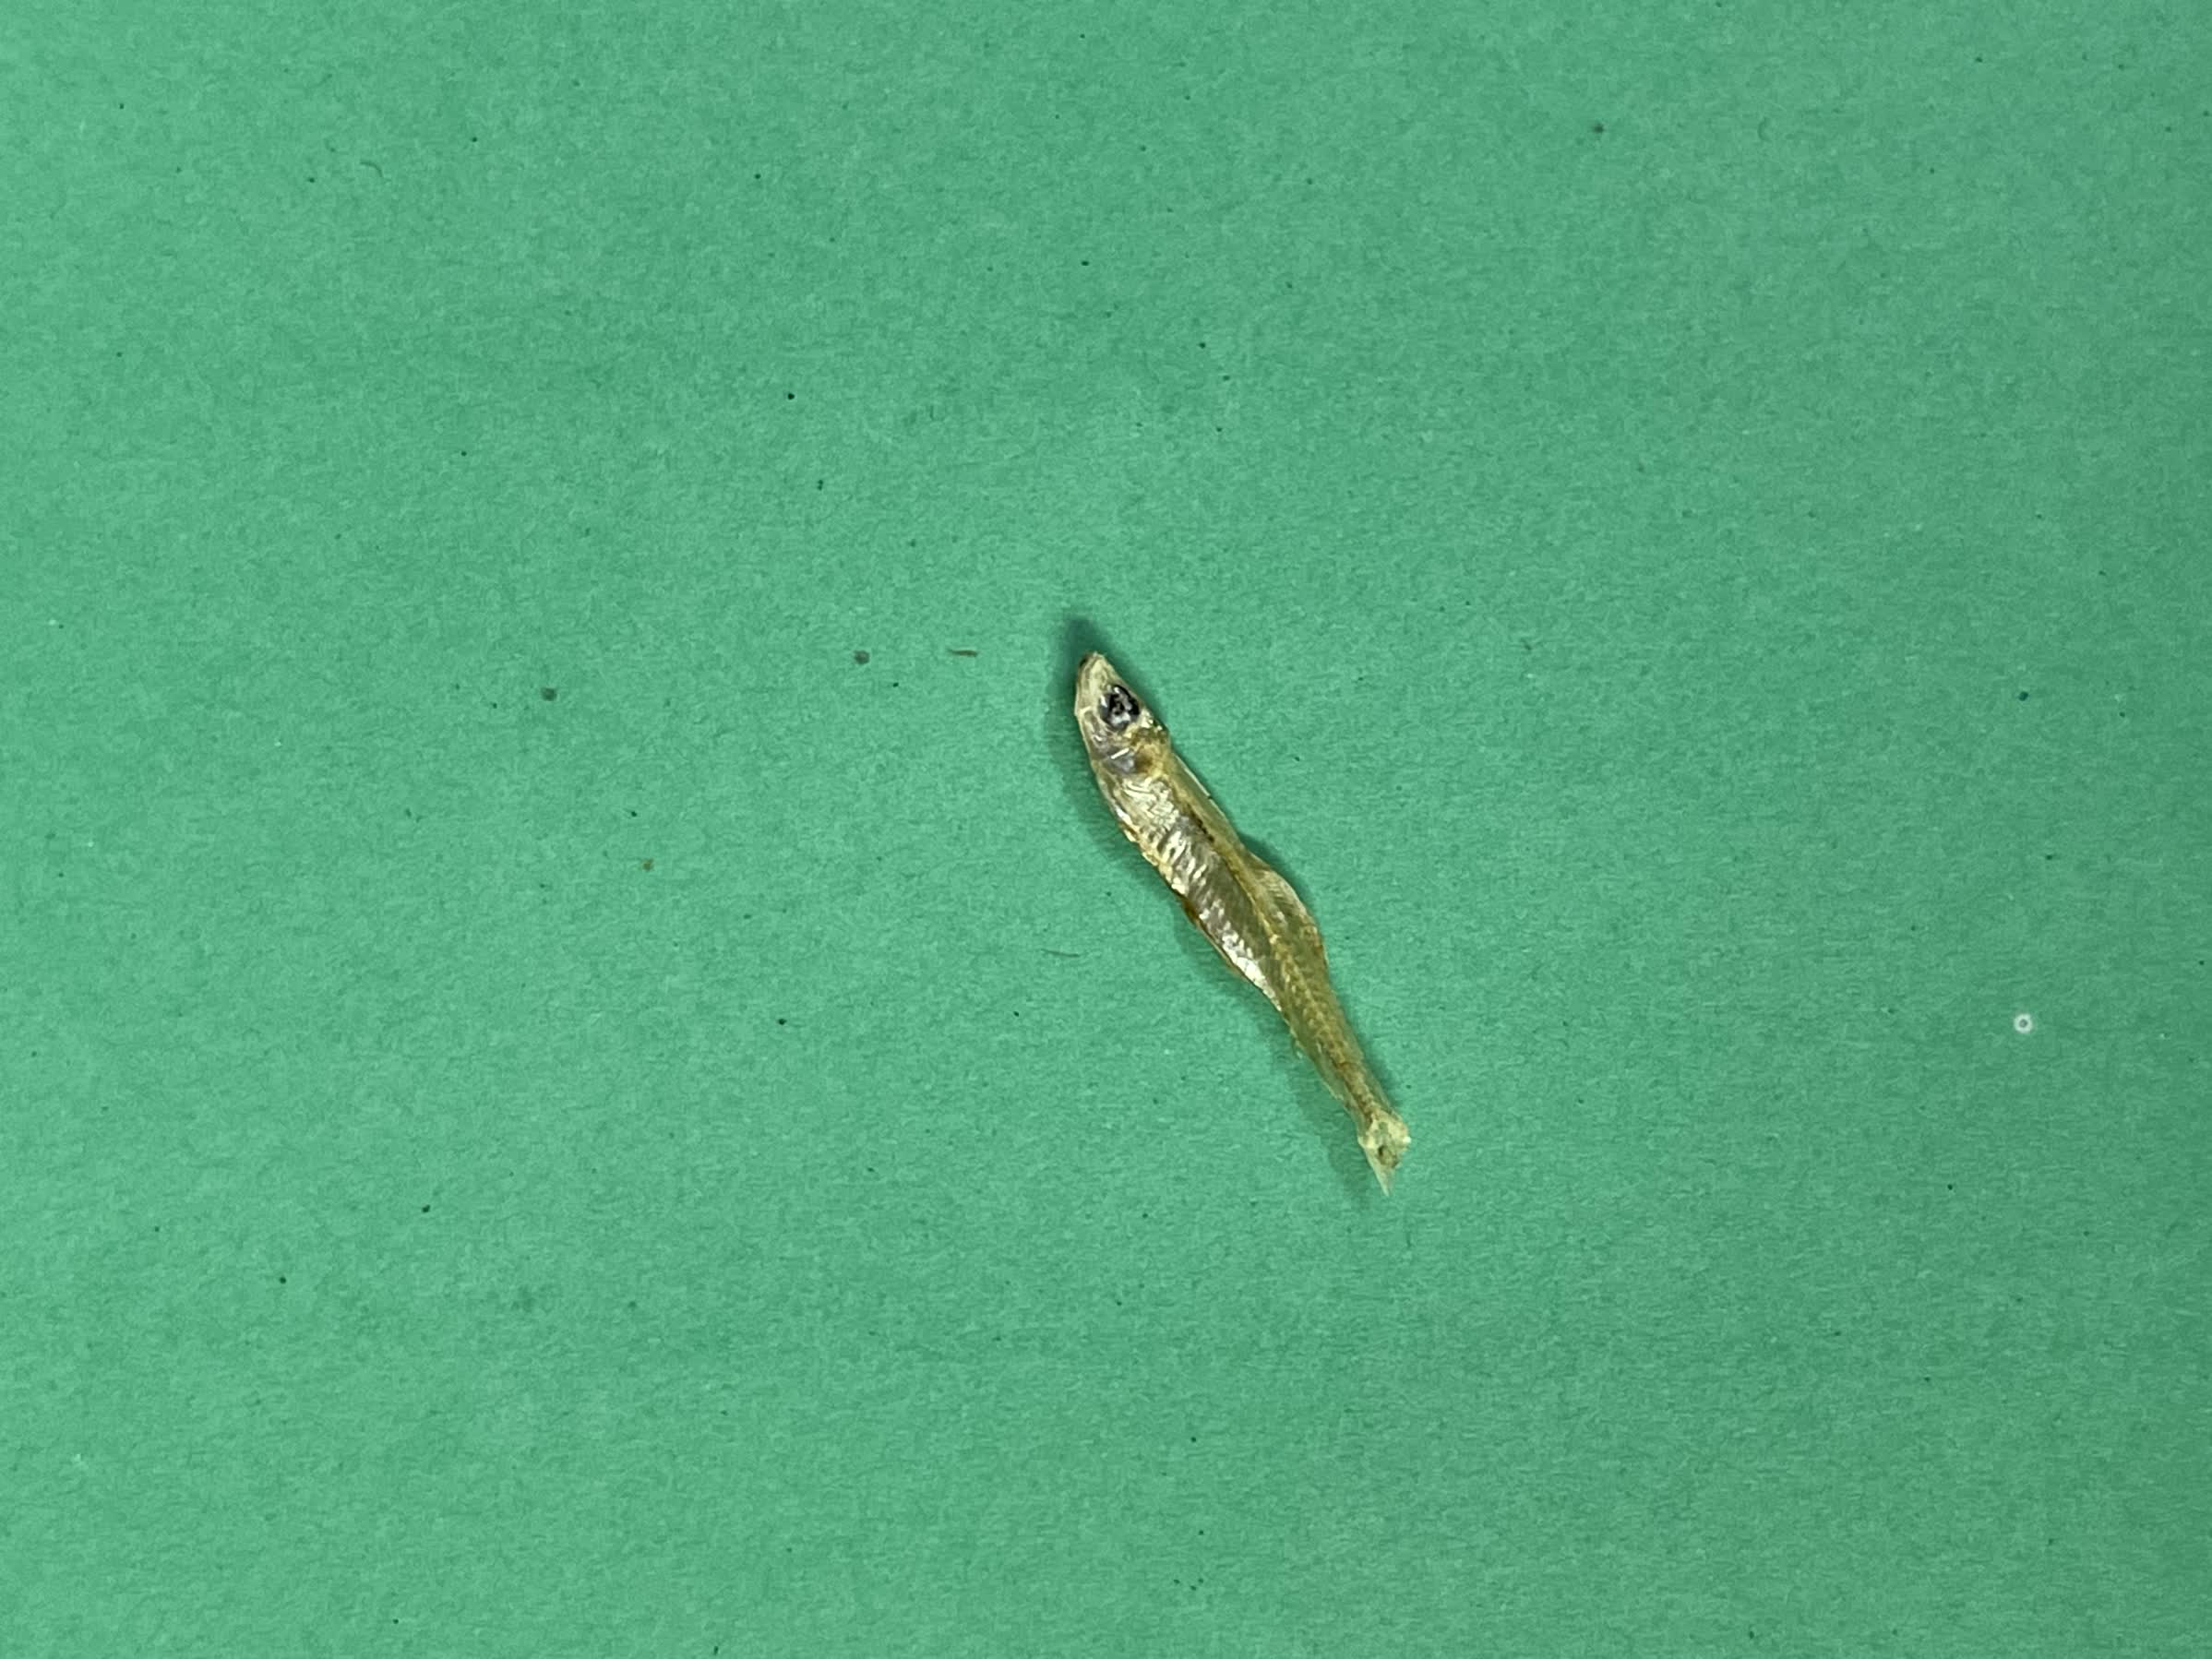
Species: kachki